Lee de Forest

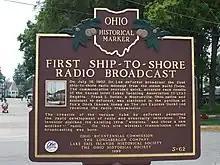
Ohio Historical Marker. On July 18, 1907 Lee de Forest transmitted the first ship-to-shore messages that were sent by radiotelephone

Despite this setback, de Forest remained in the New York City area, in order to raise interest in his ideas and capital to replace the small working companies that had been formed to promote his work thus far. In January 1902 he met a promoter, Abraham White, who would become de Forest's main sponsor for the next five years. White envisioned bold and expansive plans that enticed the inventor—however, he was also dishonest and much of the new enterprise would be built on wild exaggeration and stock fraud. To back de Forest's efforts, White incorporated the American DeForest Wireless Telegraph Company, with himself as the company's president, and de Forest the Scientific Director. The company claimed as its goal the development of "world-wide wireless".